HMNB Devonport

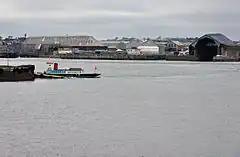
The South Yard seen from Cremyll: on the left is No. 5 covered slip (later used as a scrieve board), on the right No.1 covered slip; in between some of the more utilitarian buildings of the MOD area.

The majority of the South Yard site remains in Ministry of Defence (MOD) ownership. All land to the south of 'Oceansgate' (with the exception of the area which is owned by Princess Yachts) is currently retained by the MOD, with No. 4 Slip having been recently refurbished for use with landing craft. Largely used by MOD contractors, it remains a closed site and subject to security restrictions.